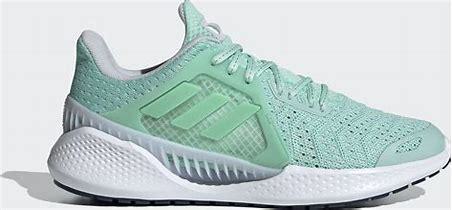
Brand: adidas
Model: Climacool Vent